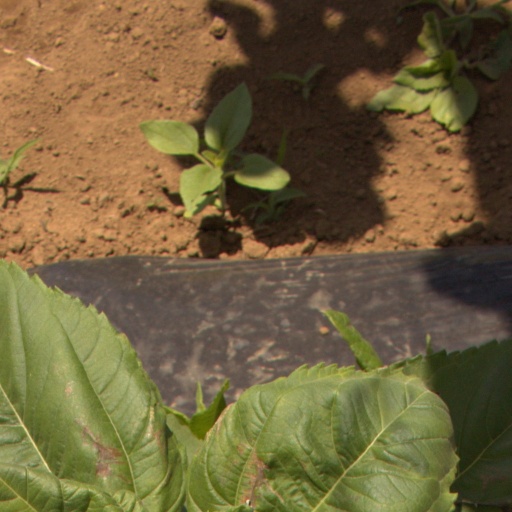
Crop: Jerusalem artichoke